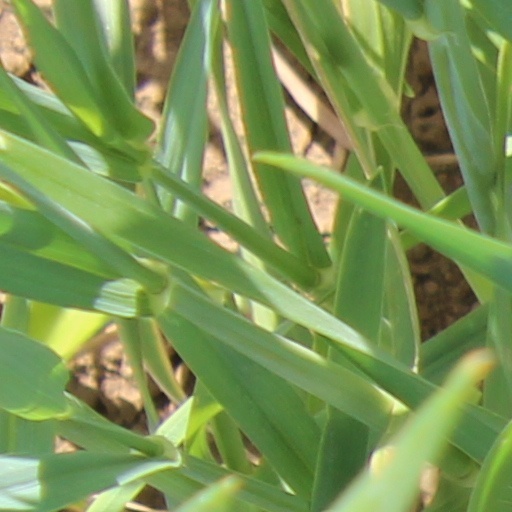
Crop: wheat